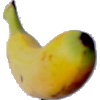
Label: banana_lady_finger